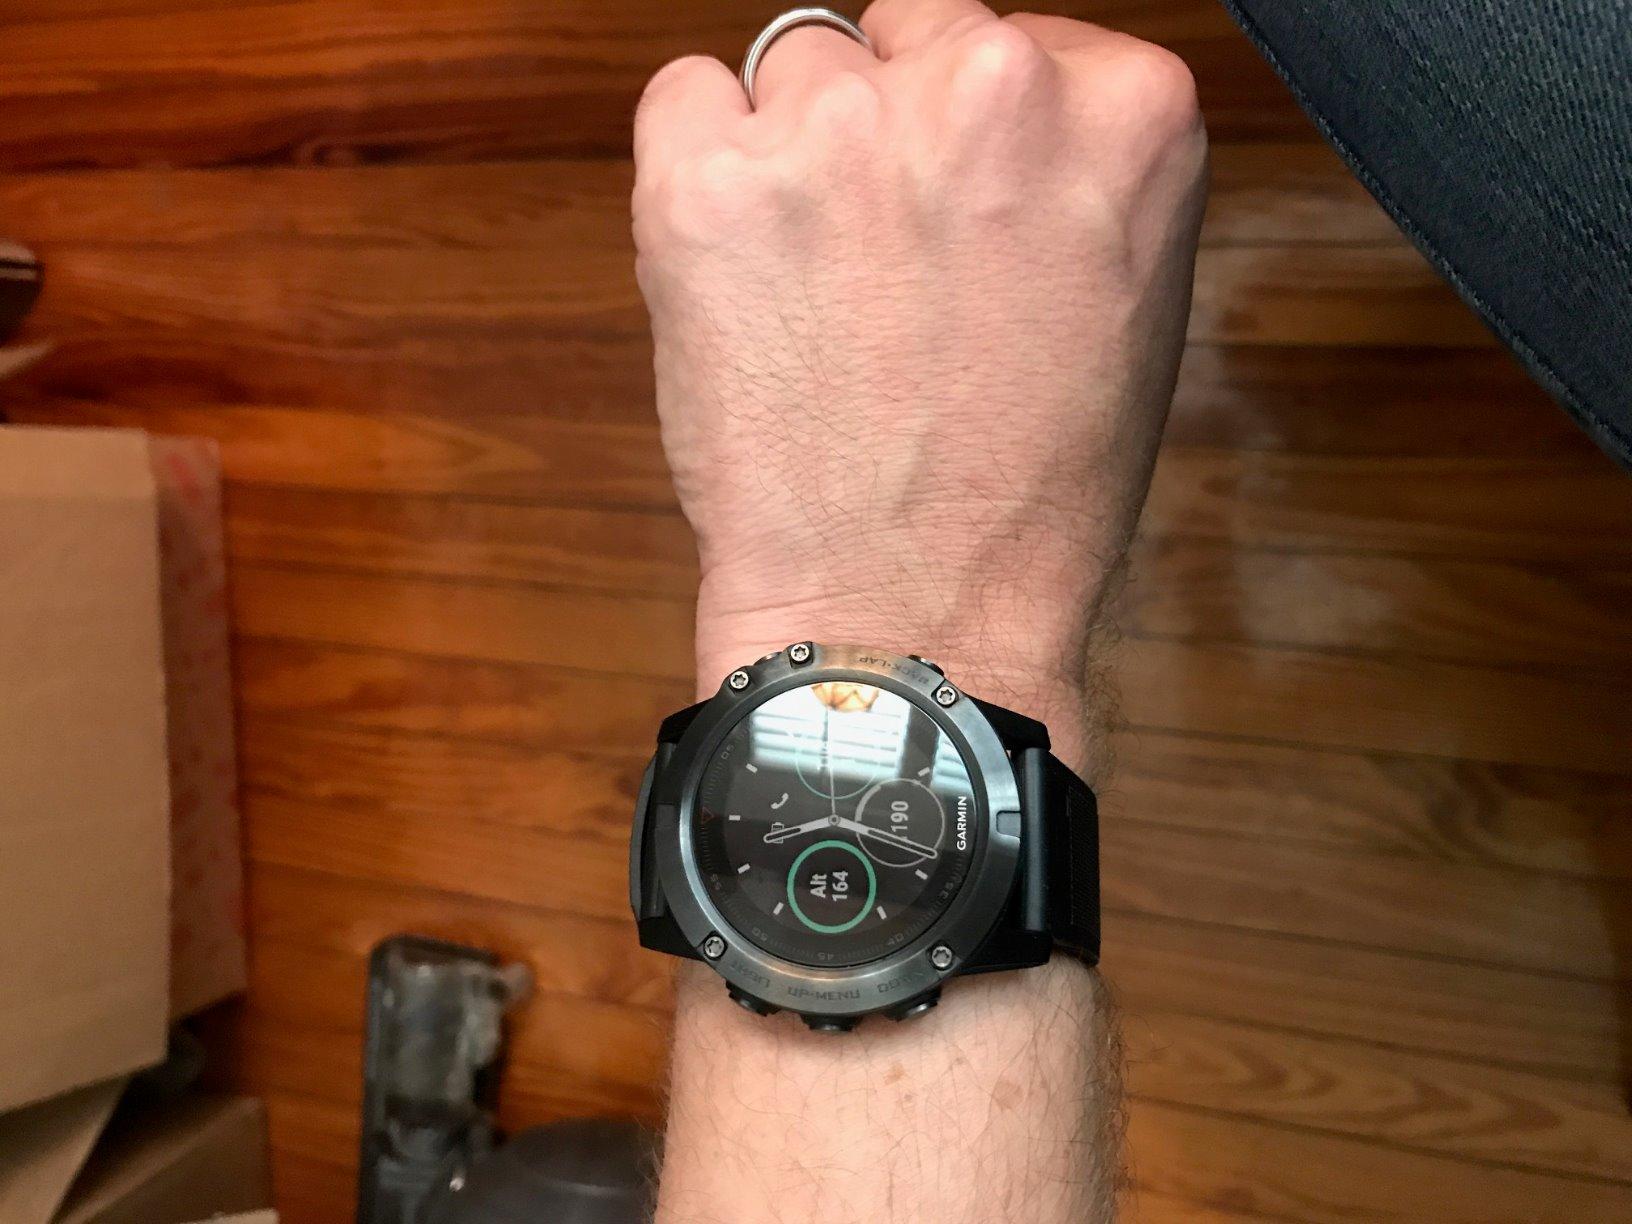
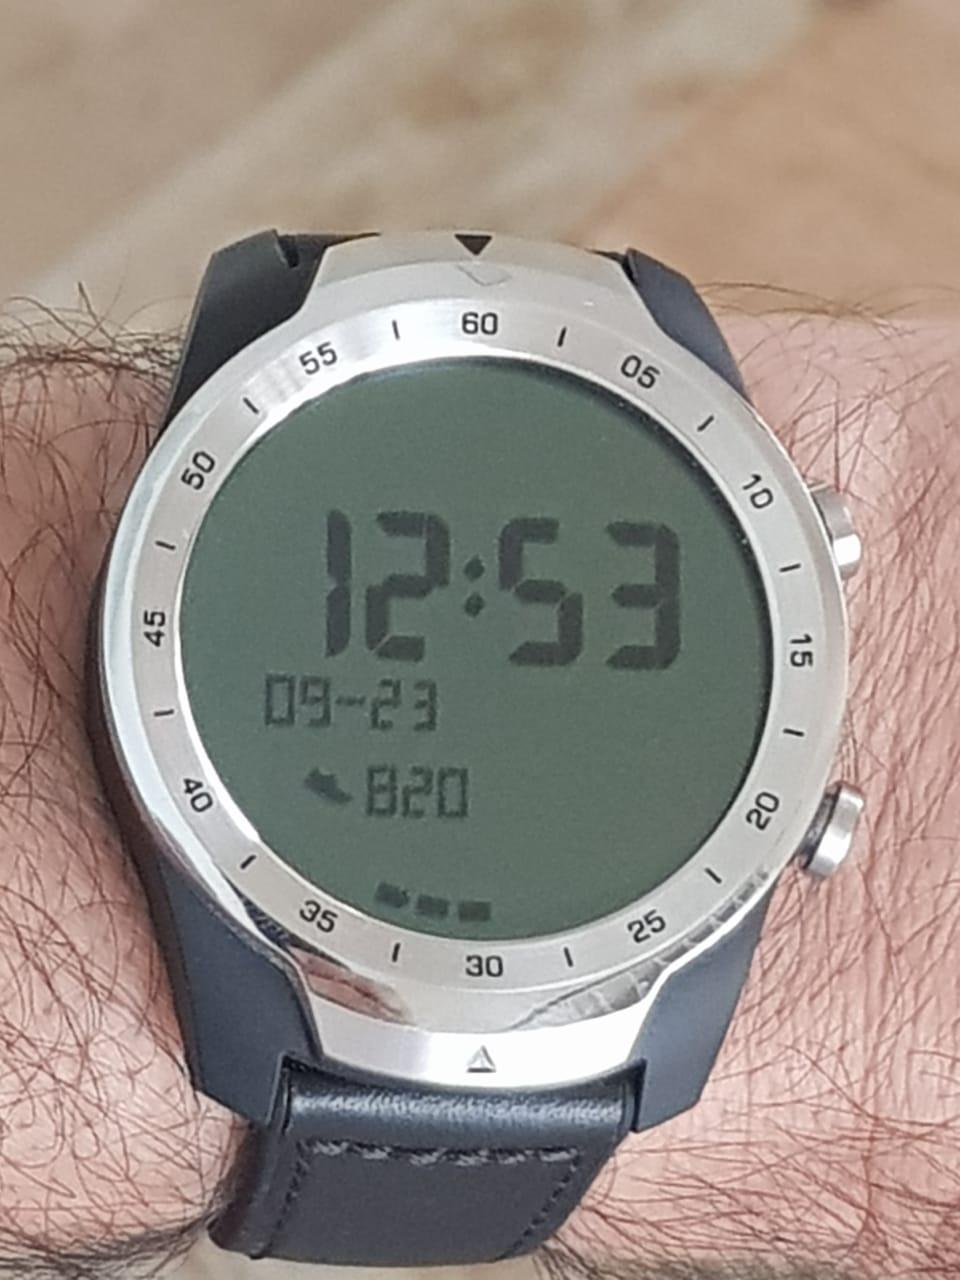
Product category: smartwatch
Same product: no